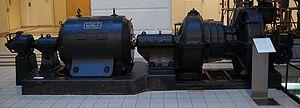
Une turbine à vapeur est une machine qui extrait l'énergie thermique de la vapeur sous pression et l'utilise pour produire un travail mécanique de rotation de l'arbre de sortie. La version moderne fut inventée par Sir Charles Parsons en 1884.